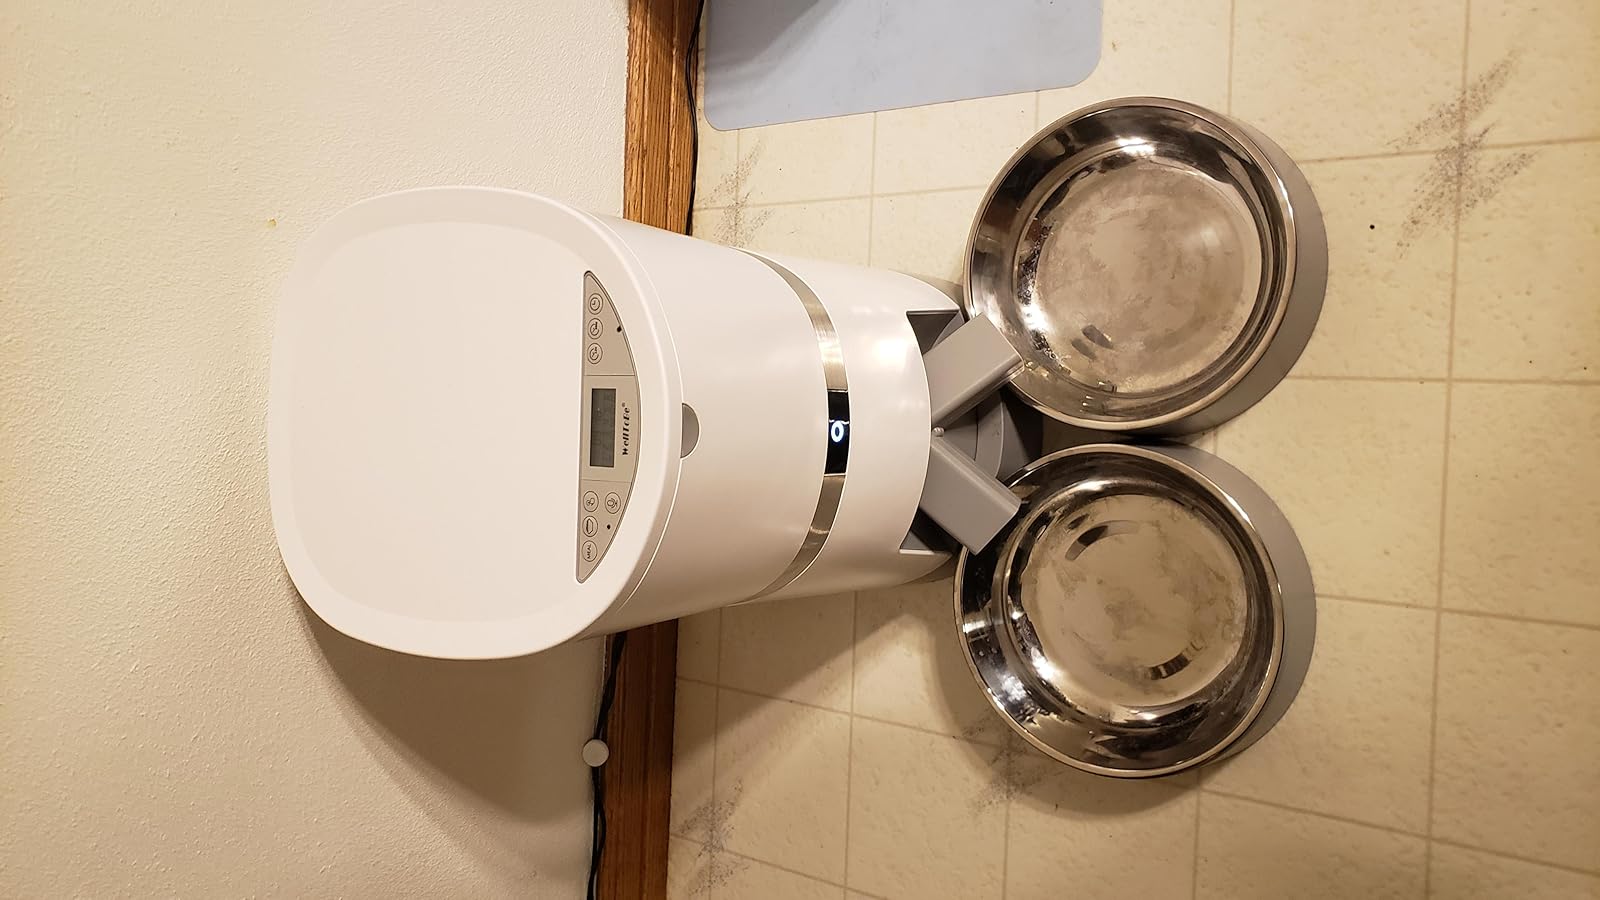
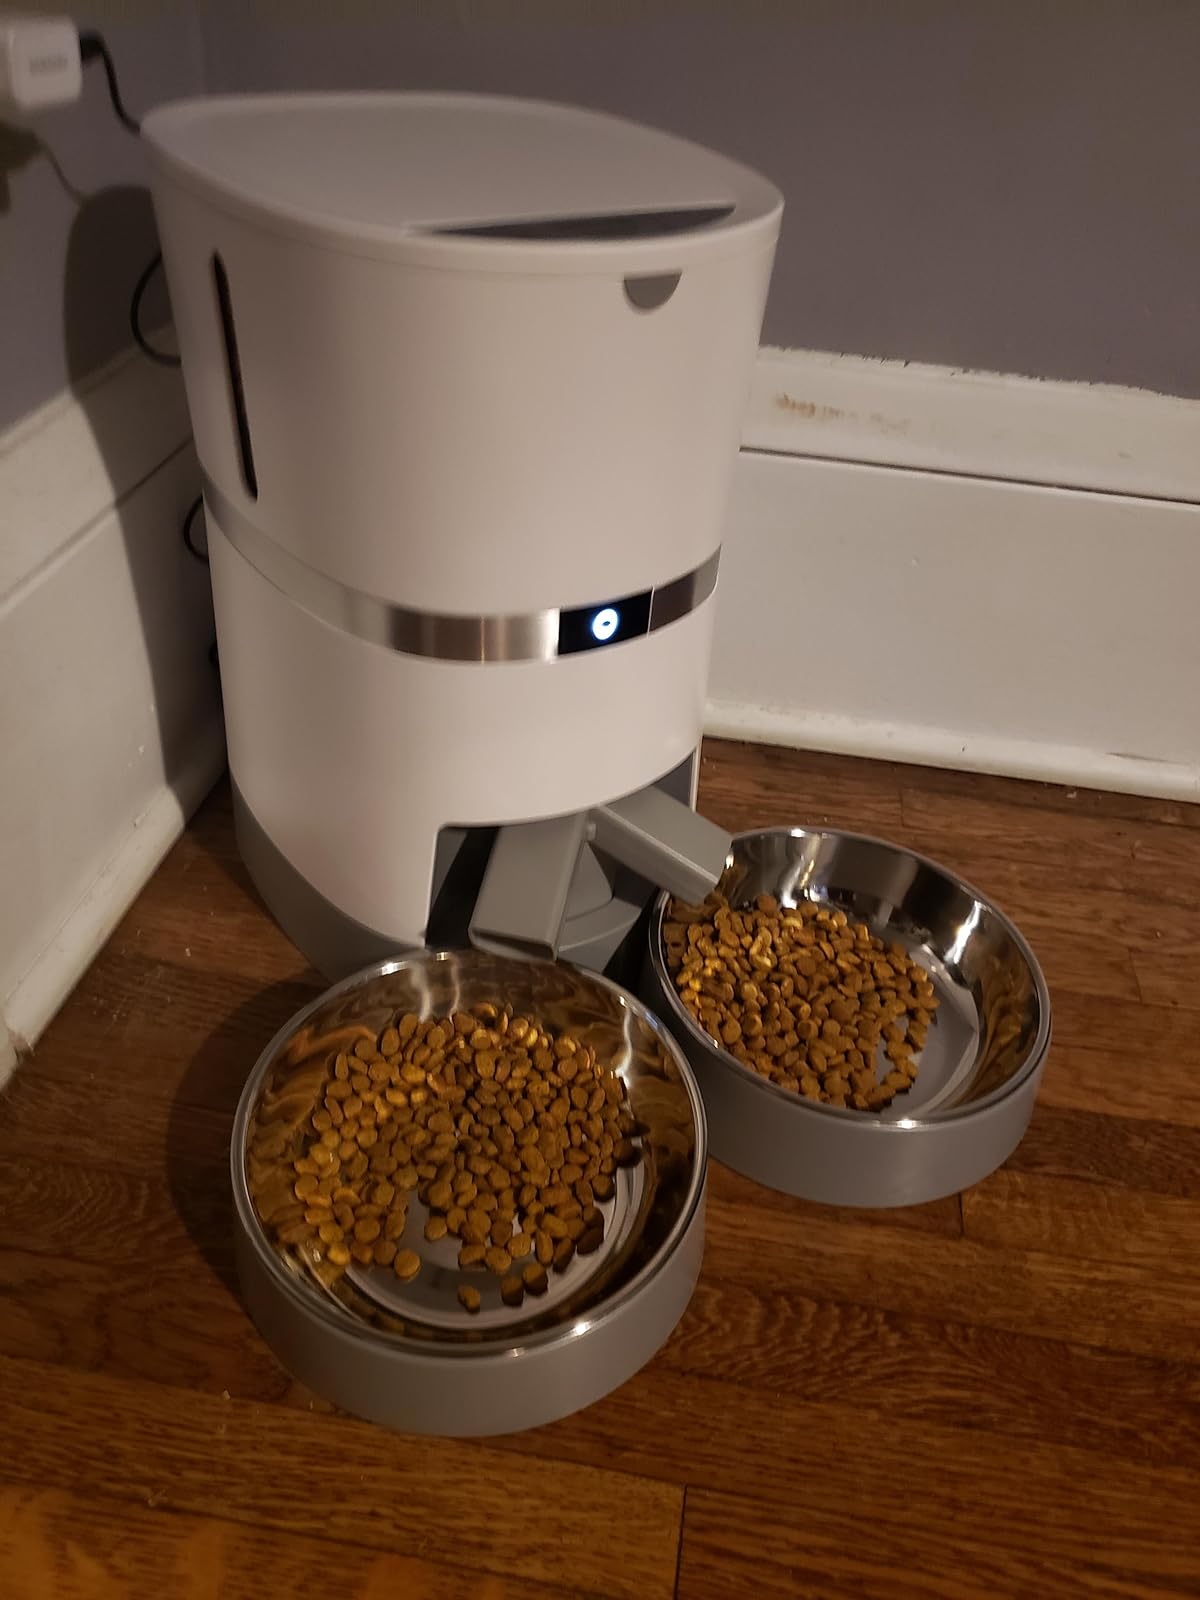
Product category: items_feeder
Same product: yes